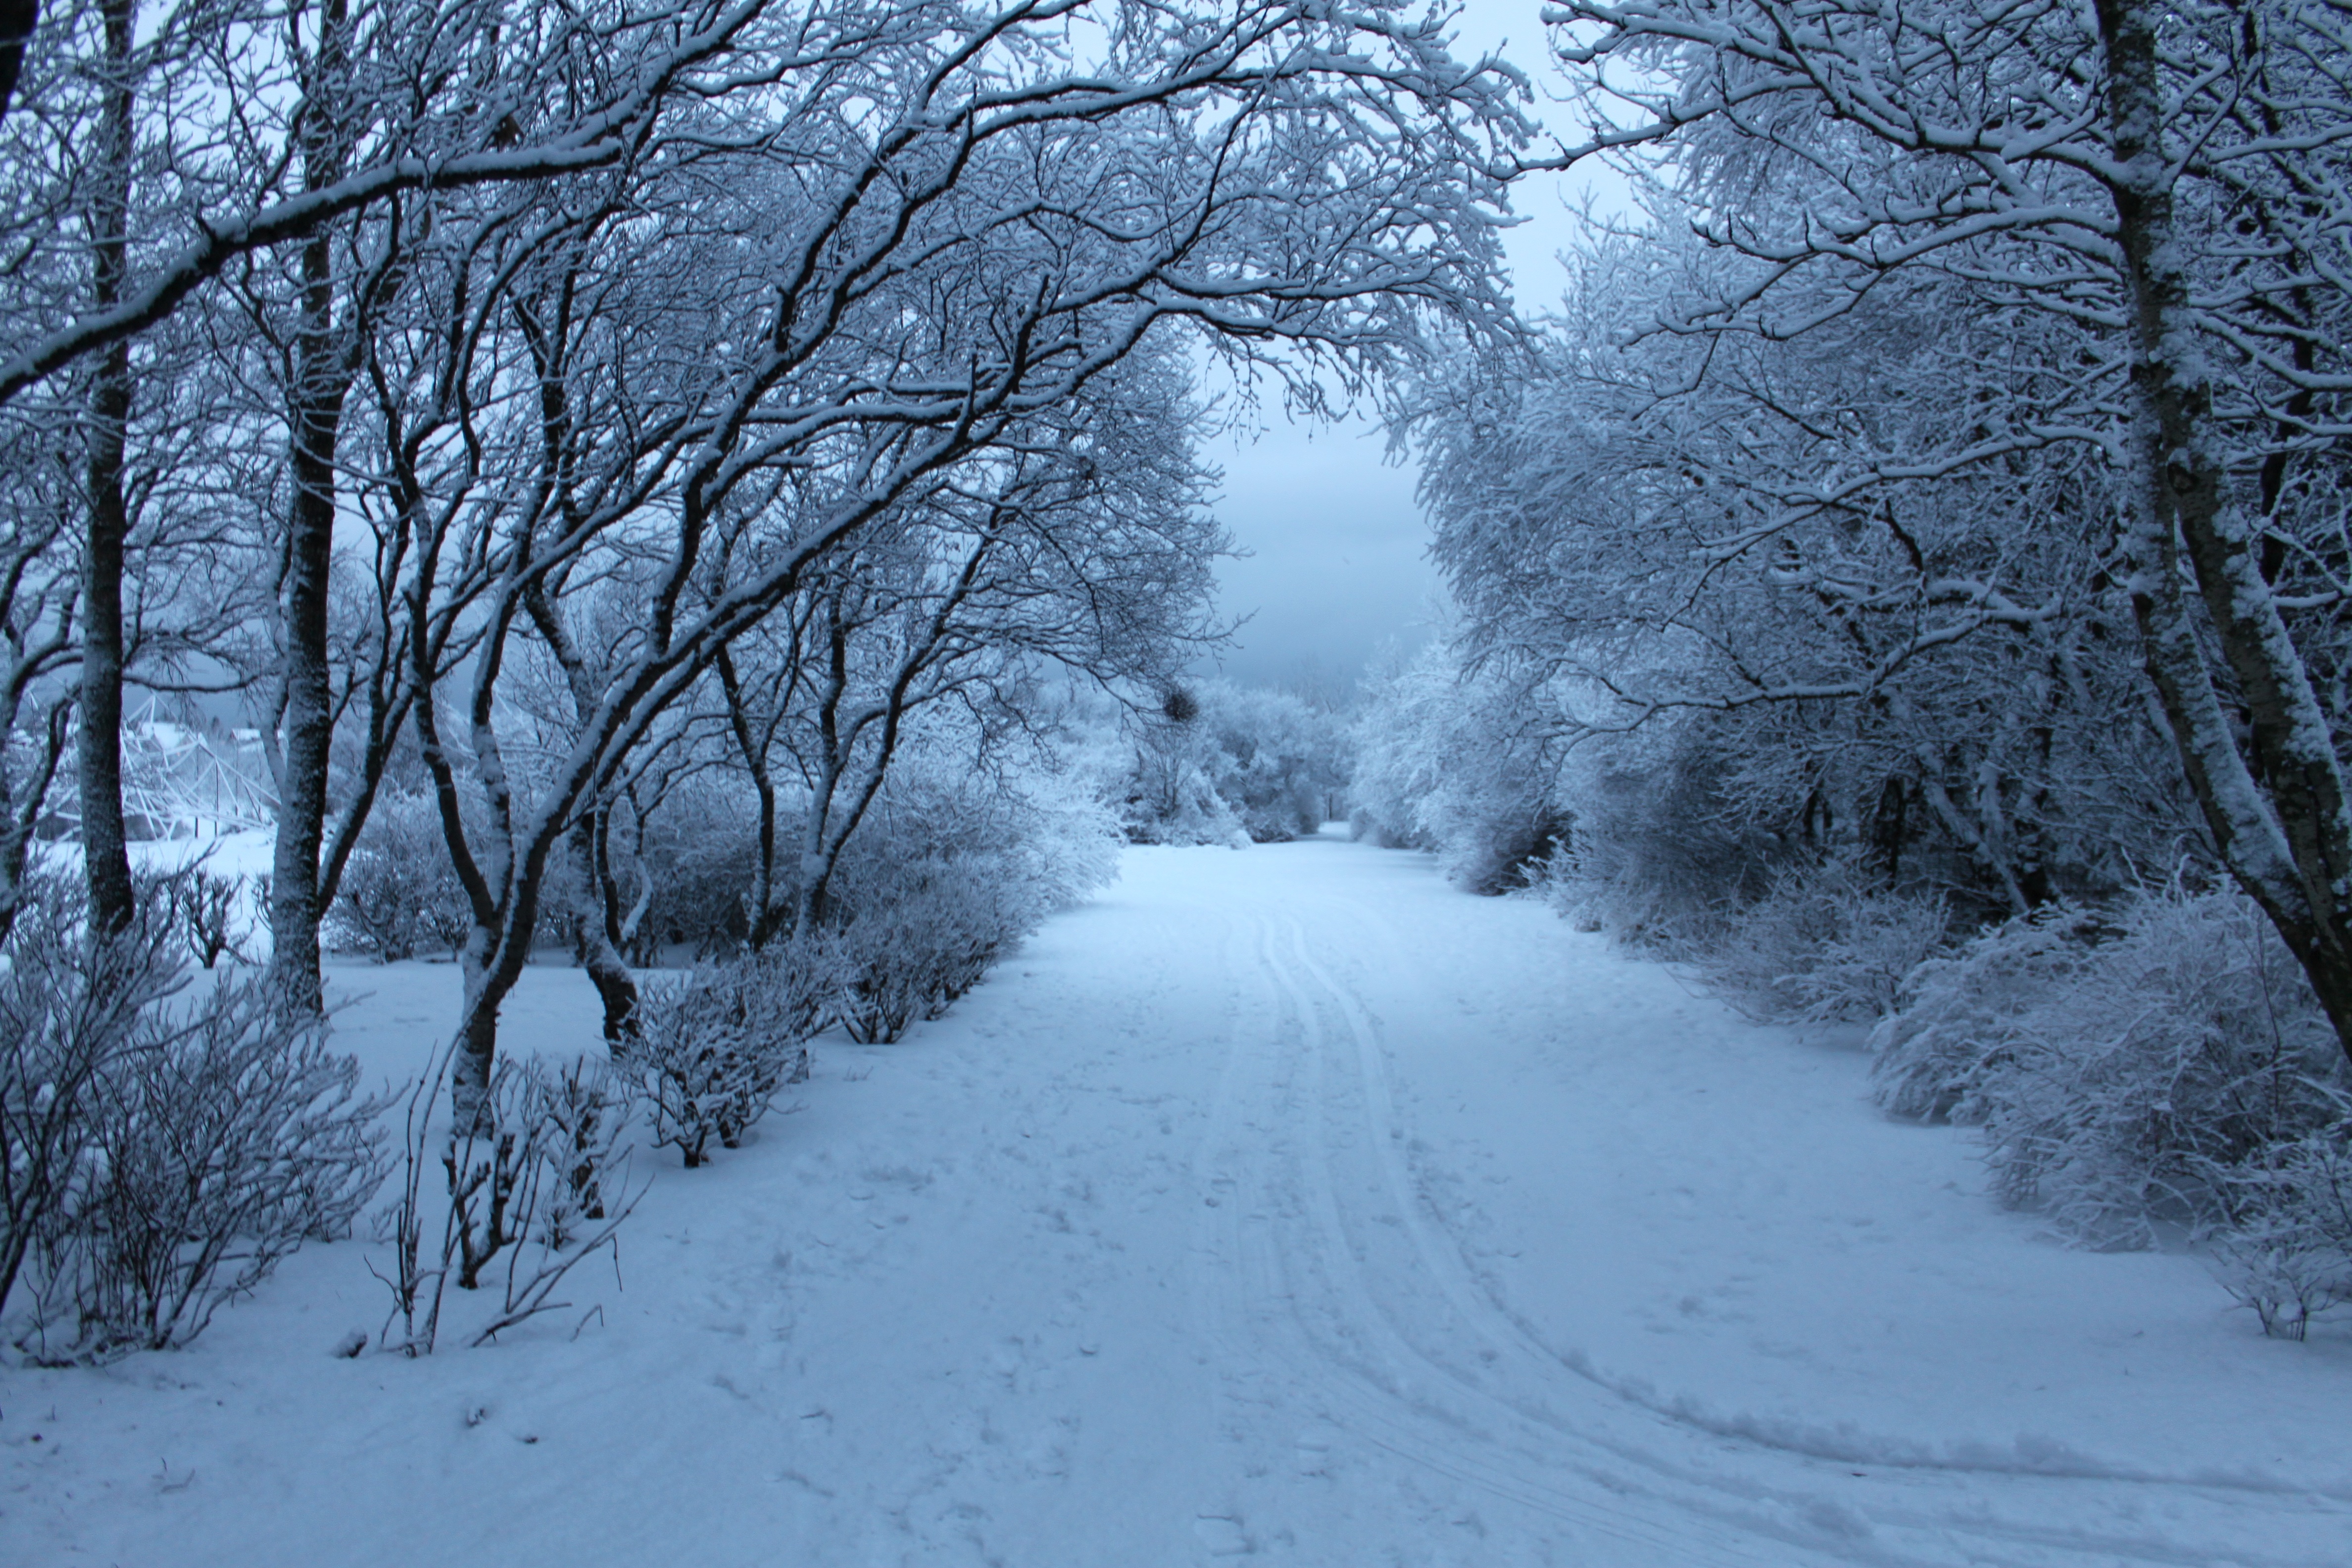
tree, nature, forest, branch, snow, cold, winter, white, frost, ice, weather, blue, monochrome, season, snowfall, outdoors, blizzard, freezing, atmospheric phenomenon, winter storm, rain and snow mixed